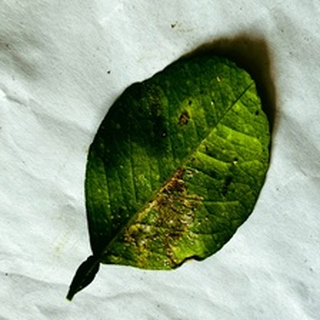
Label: lemon_bacterial_blight